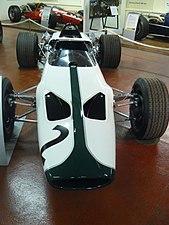
La McLaren M2B est la première monoplace de Formule 1 de l'écurie britannique McLaren Racing, engagée dans le cadre des championnats du monde de Formule 1 1966, 1967 et 1968. Conçue par l'ingénieur britannique Robin Herd, directeur technique de l'écurie, la M2B est dérivée de la McLaren M2A, un prototype fabriqué en mallite en 1965. La monoplace est pilotée par le Néo-Zélandais Bruce McLaren, fondateur de l'équipe et ancien pilote de Cooper Car Company ; son compatriote Chris Amon, pilote de l'écurie en CanAm devait également en prendre le volant mais n'est finalement jamais engagé en raison de problèmes de moteur. La M2B est équipée d'un moteur V8 Ford, remplacé temporairement par un moteur Scuderia Serenissima en cours de saison.